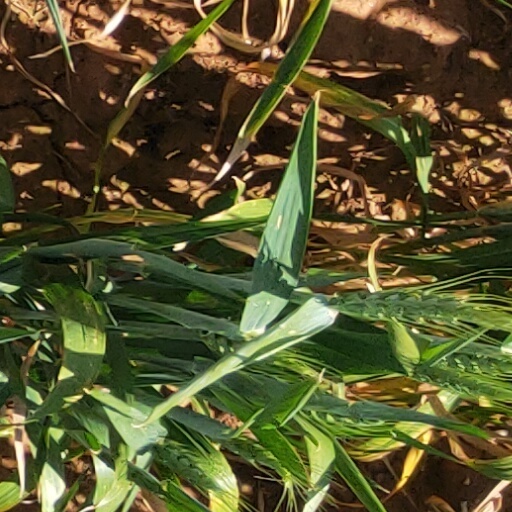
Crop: wheat